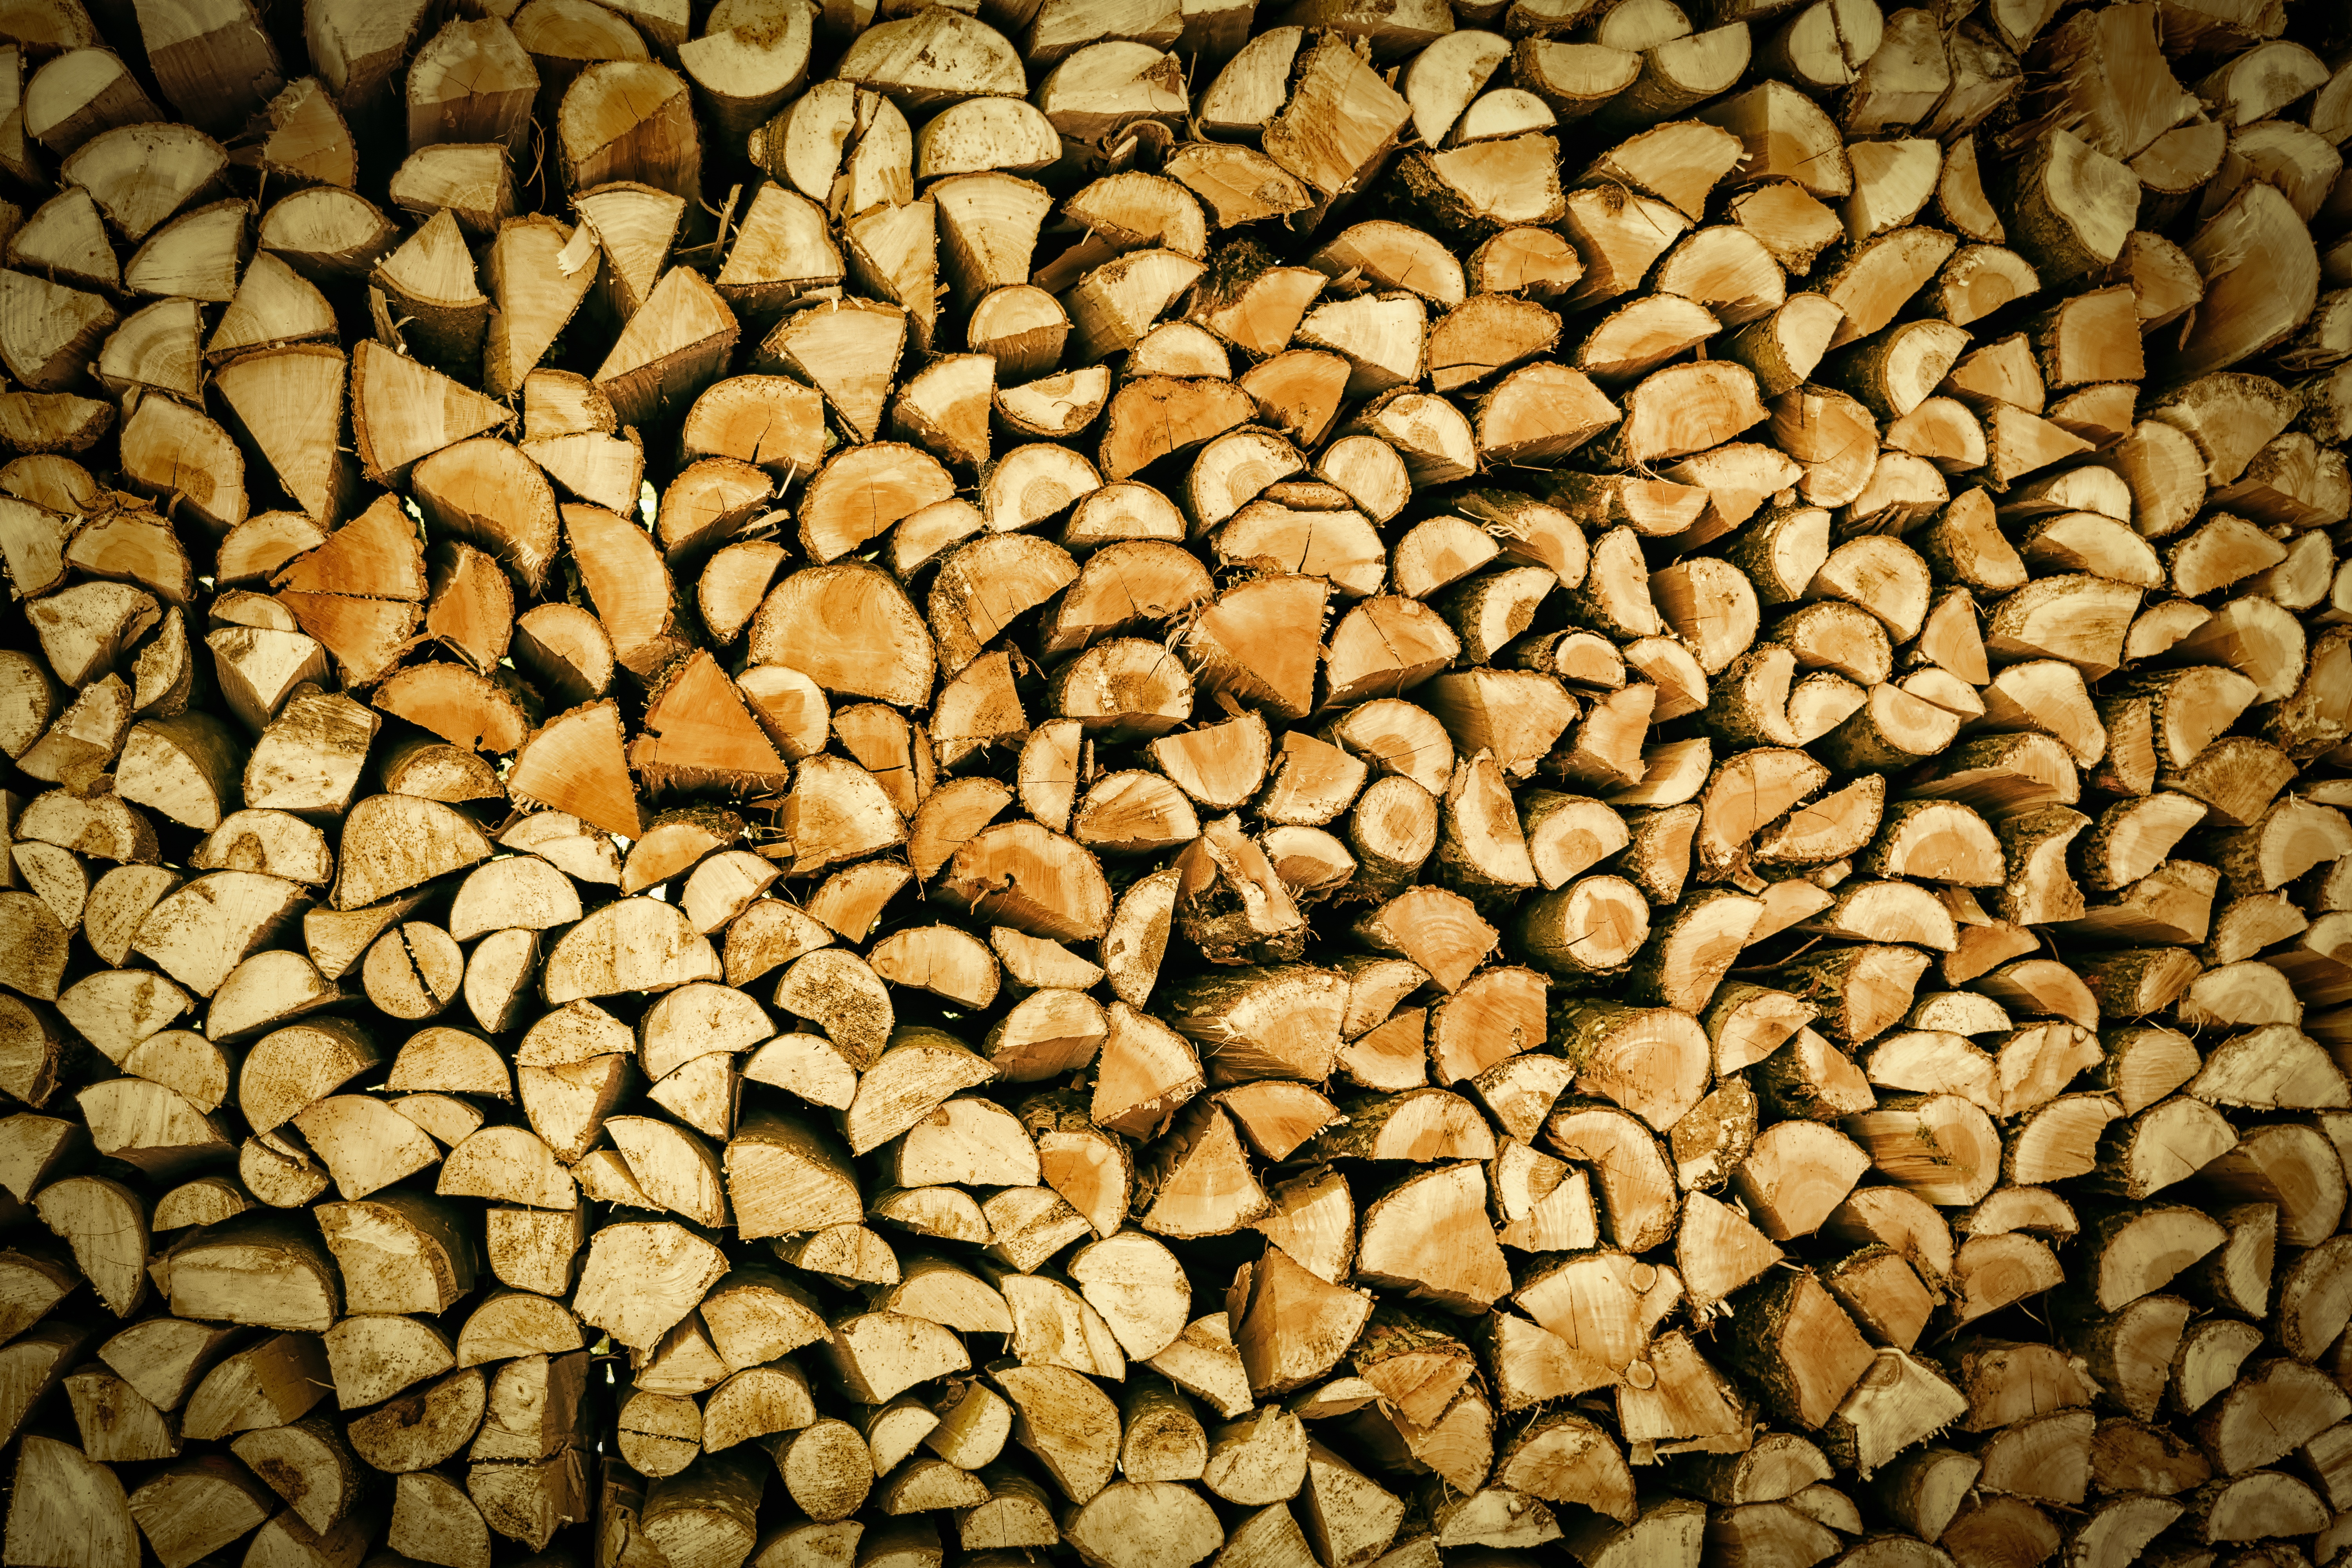
tree, nature, forest, rock, branch, cold, winter, wood, texture, trunk, dry, produce, soil, cozy, fireplace, firewood, stack, heat, material, storage, burn, background, gravel, stock, timber, collect, combs thread cutting, stacked up, flooring, grass family